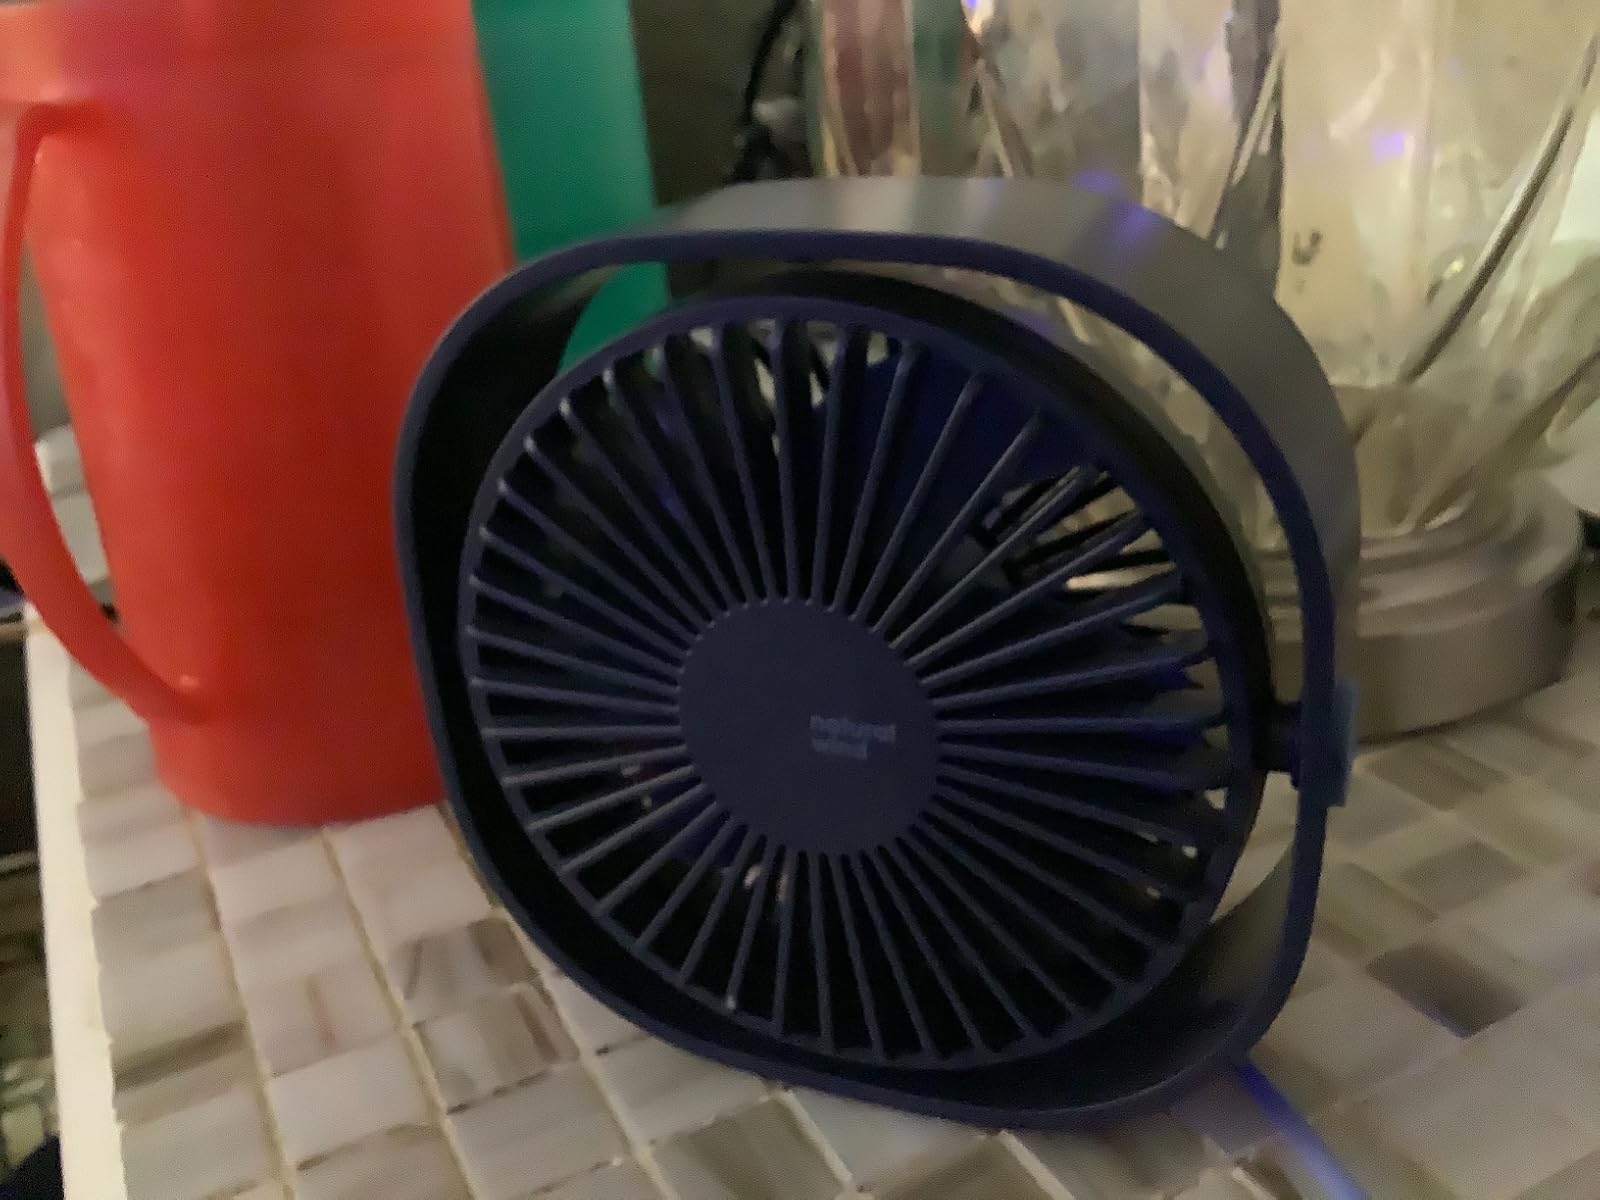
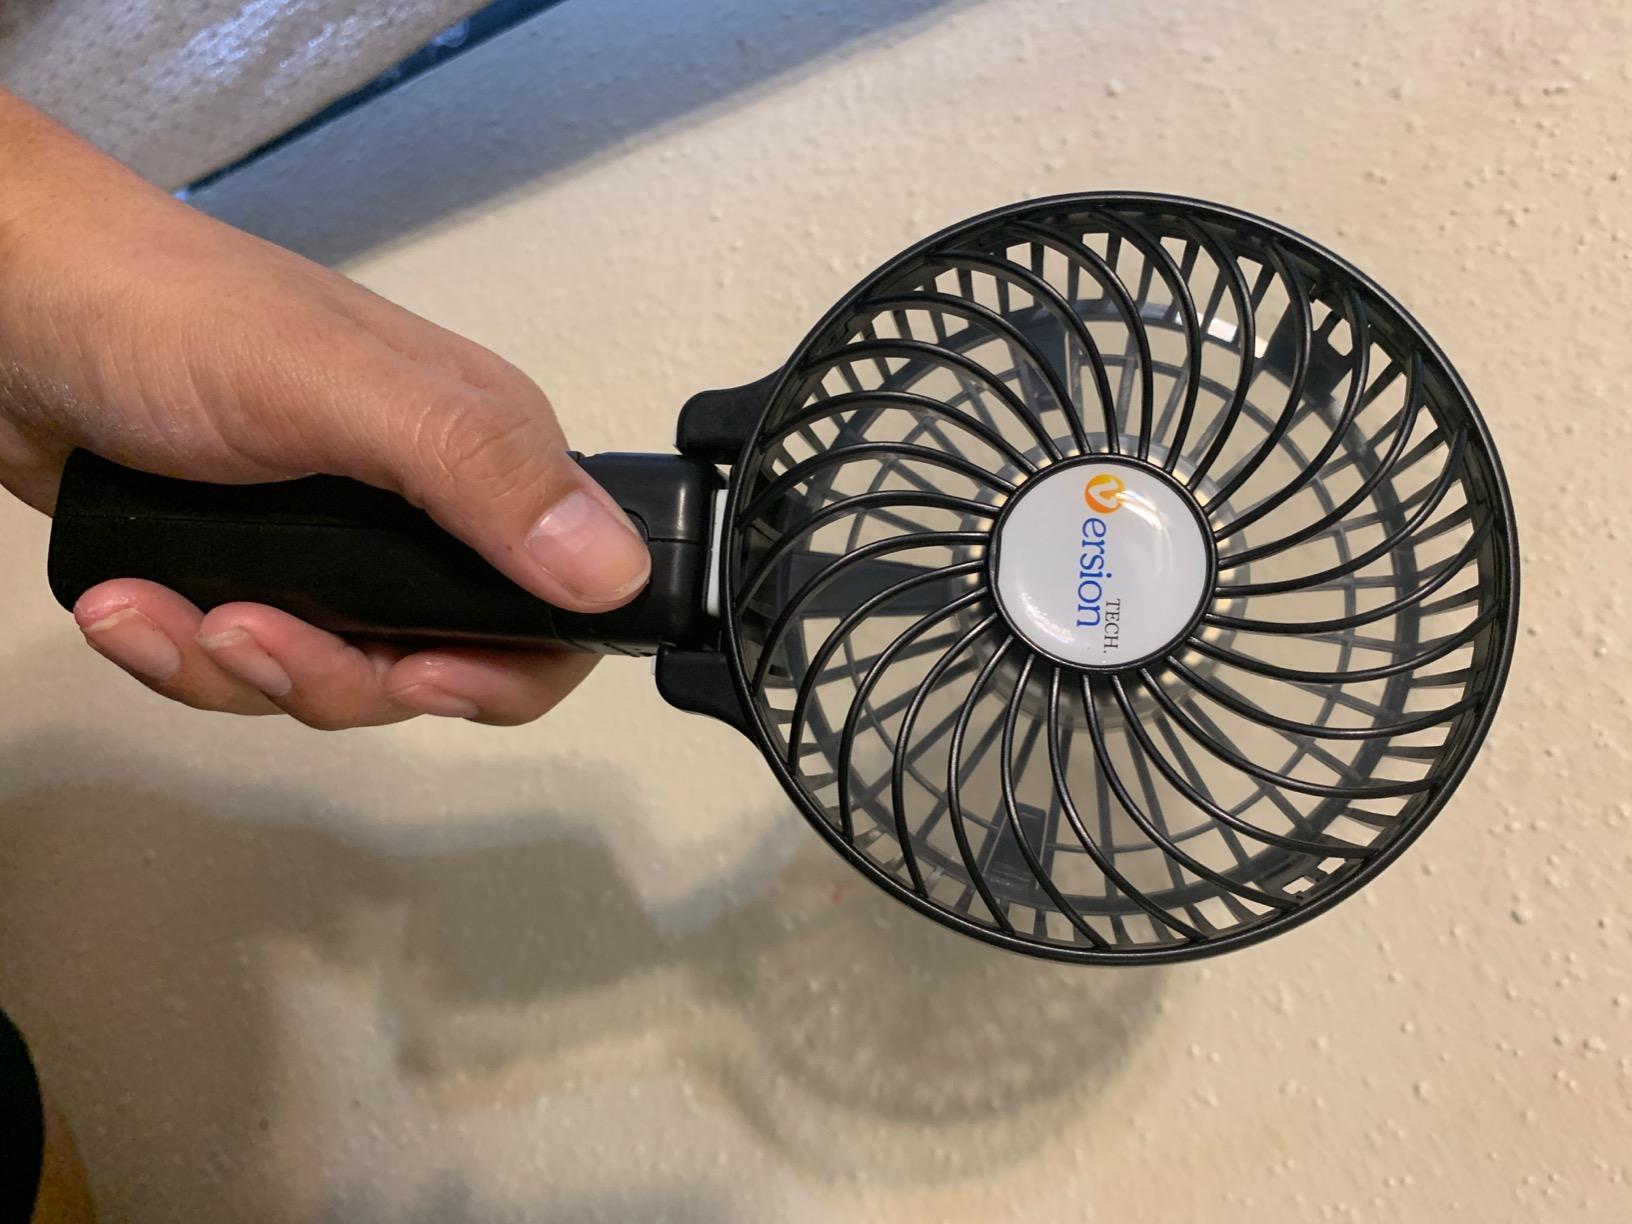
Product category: fan
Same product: no